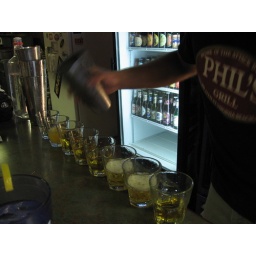
impressive shots that were made. the clear liquor dropped down into the orange liquor in one fail swoop. we cheered.